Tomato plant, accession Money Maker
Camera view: bottom (45 deg); turntable rotation: 30 degrees
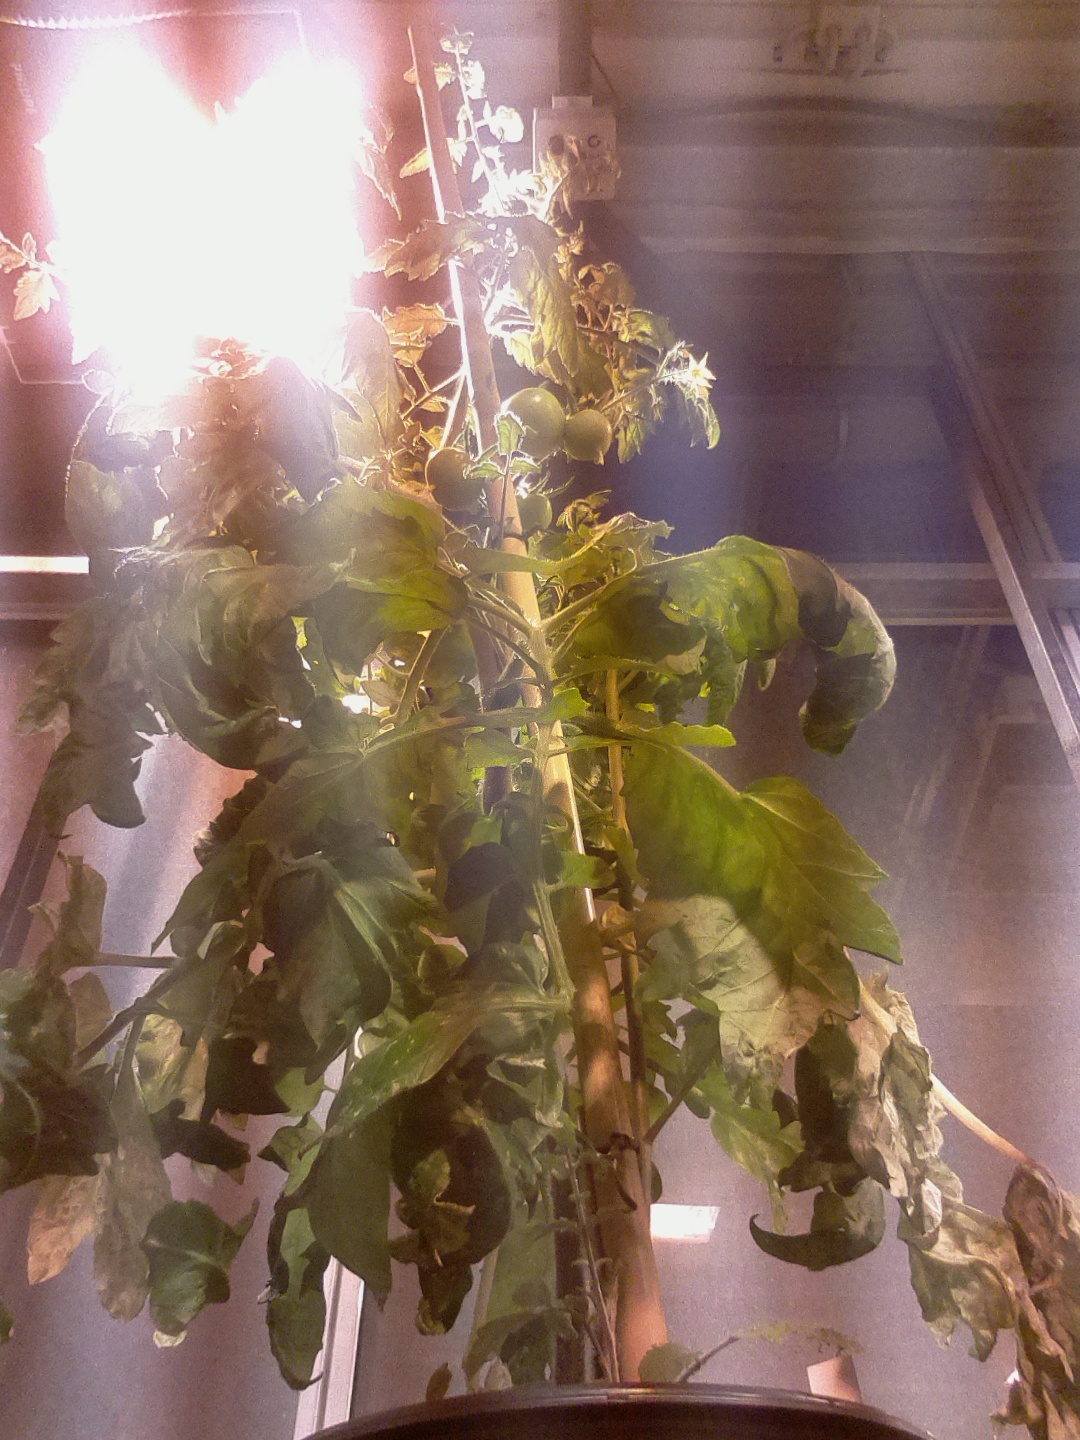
BBCH growth stage 73: 30%-40% of final fruit size